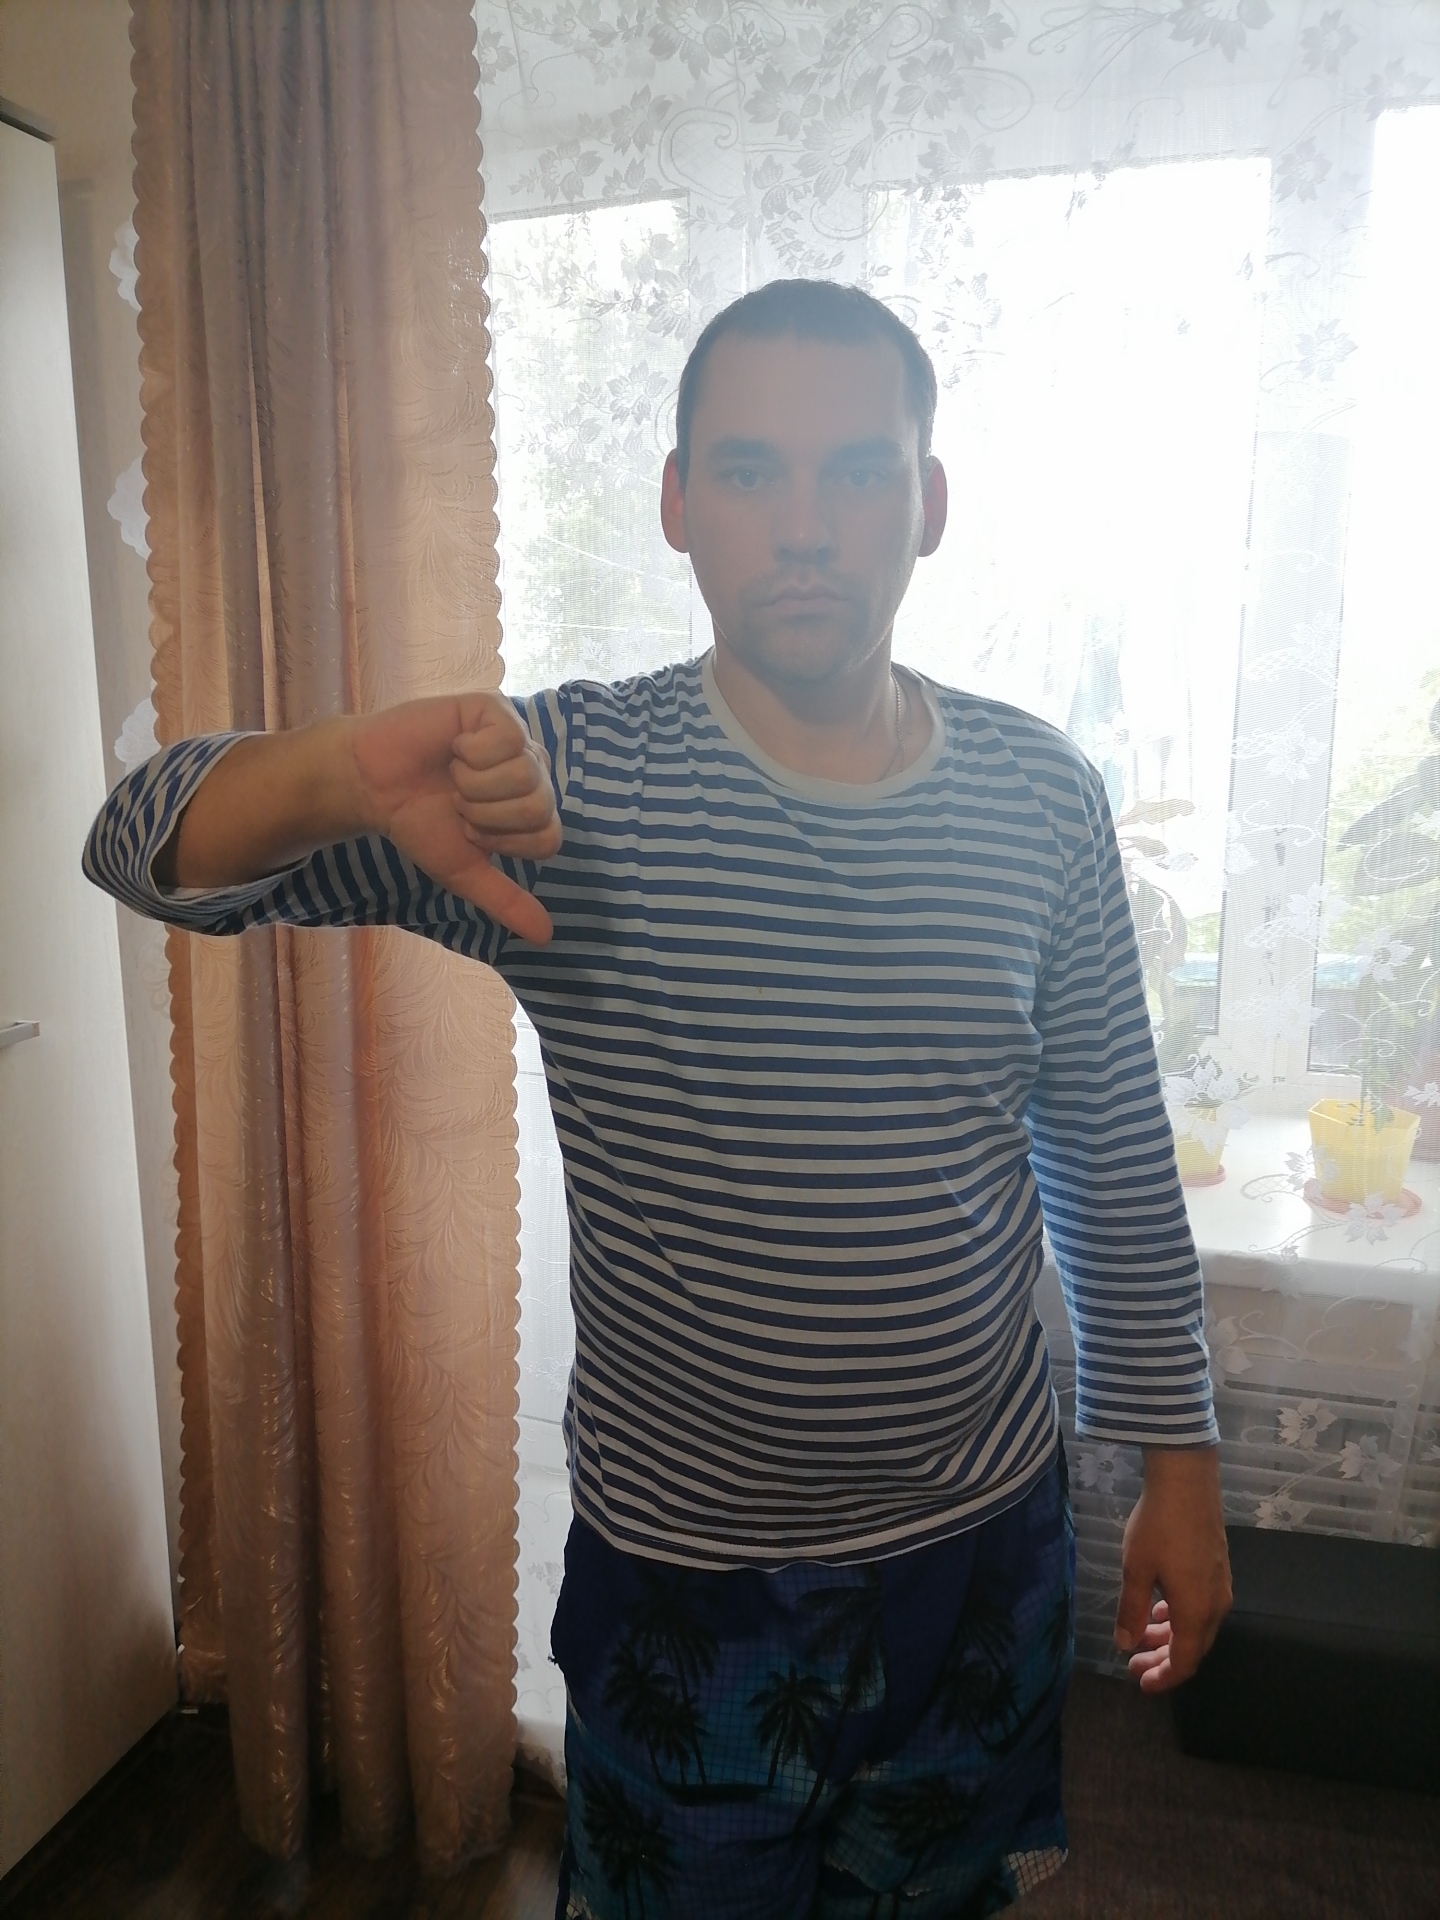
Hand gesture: dislike